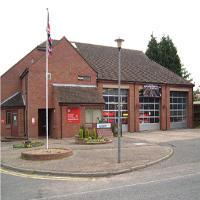
Weather: cloudy or overcast